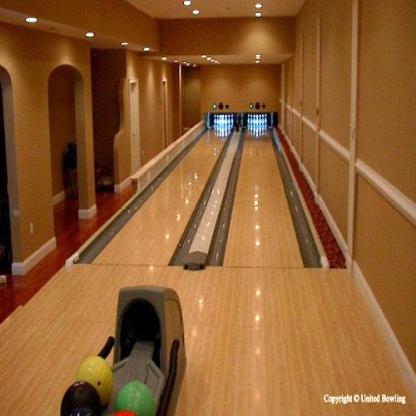
Scene: Indoor